Total Life Forever

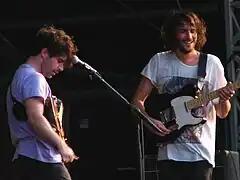
Foals supporting Blur in Hyde Park, London, 2 July 2009

In January 2009, the band released three semi-instrumental segments of tracks through the band's MySpace profile, giving an insight into the band's recording process. A short three date tour of the United Kingdom took place in April 2009.